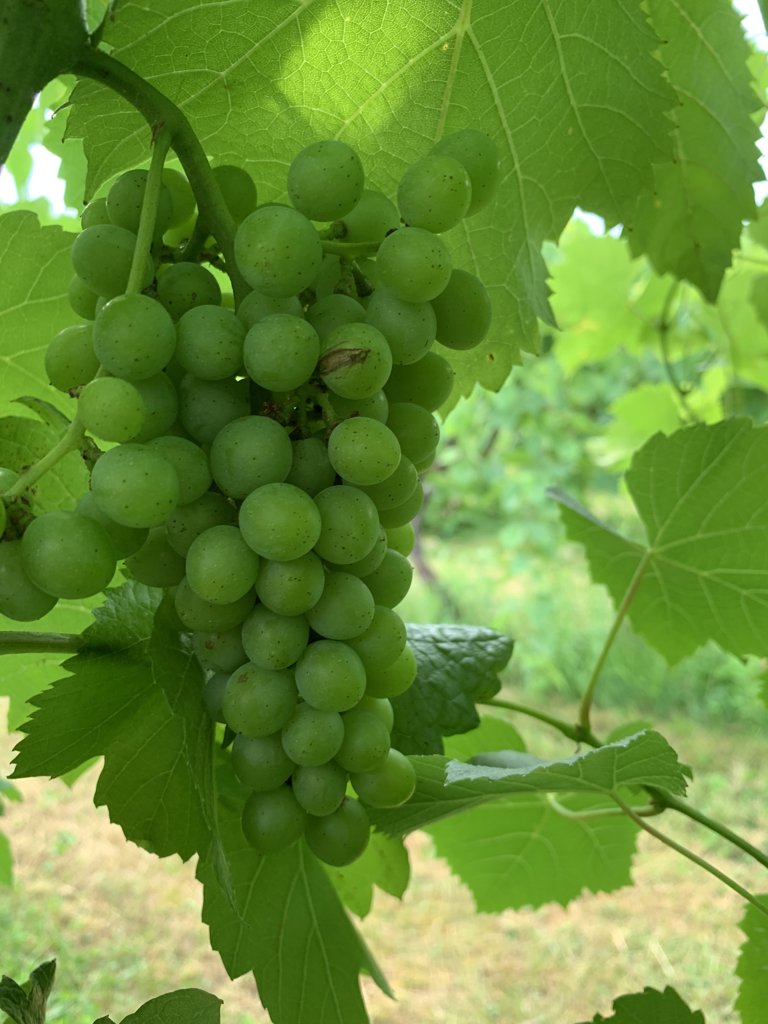
Berries visible: 66
Grape clusters: 1